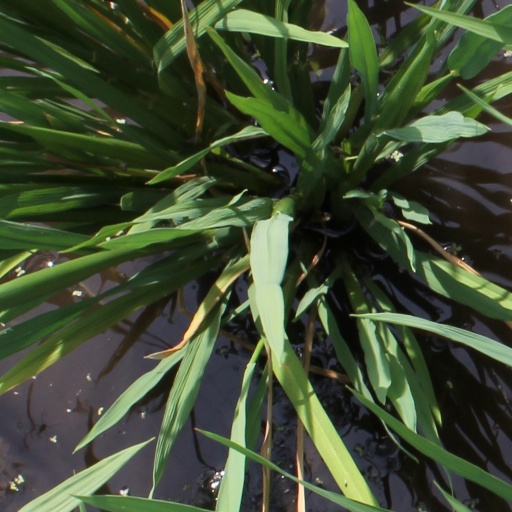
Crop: rice